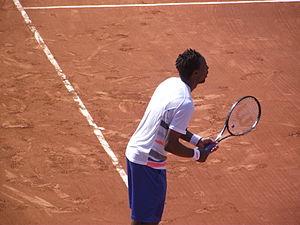
Gaël Monfils lors du tournoi de Roland-Garros 2014
Gaël Monfils, né le 1ᵉʳ septembre 1986 à Paris, est un joueur de tennis et streameur français.